Eruv

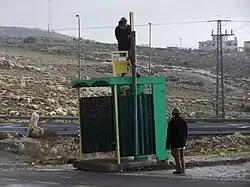
Preparation of an eruv between Oz Zion and Giv'at Asaf

In addition, the size of an eruv can be limited by a number of practical considerations. For example, the requirement that the eruv boundary be thoroughly checked each week and any needed repairs made before sunset on Friday limits the area that can be practically covered by a manageable eruv. The sensitivity of utility and public works crews about disturbing eruv-related attachments when making repairs can vary widely. Political and institutional differences, or differences about the correct interpretation of the relevant Jewish law, can also result in separate areas maintained by separate organizations.